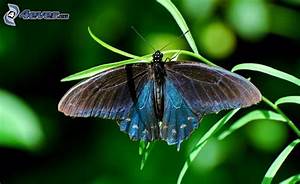
Label: farfalla